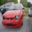
Label: automobile